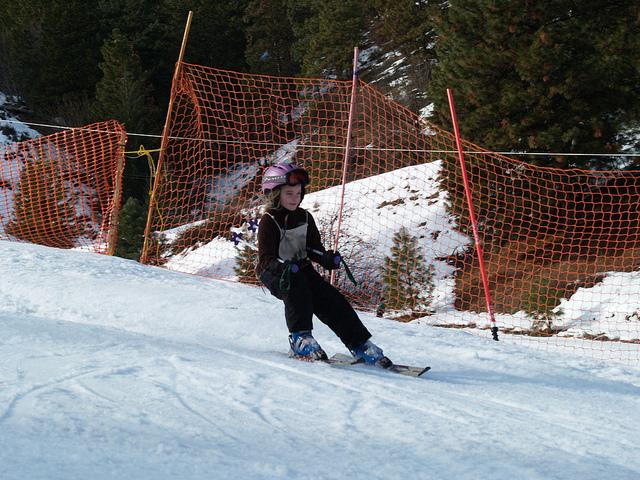
A young child wearing a hat skiing in the snow.